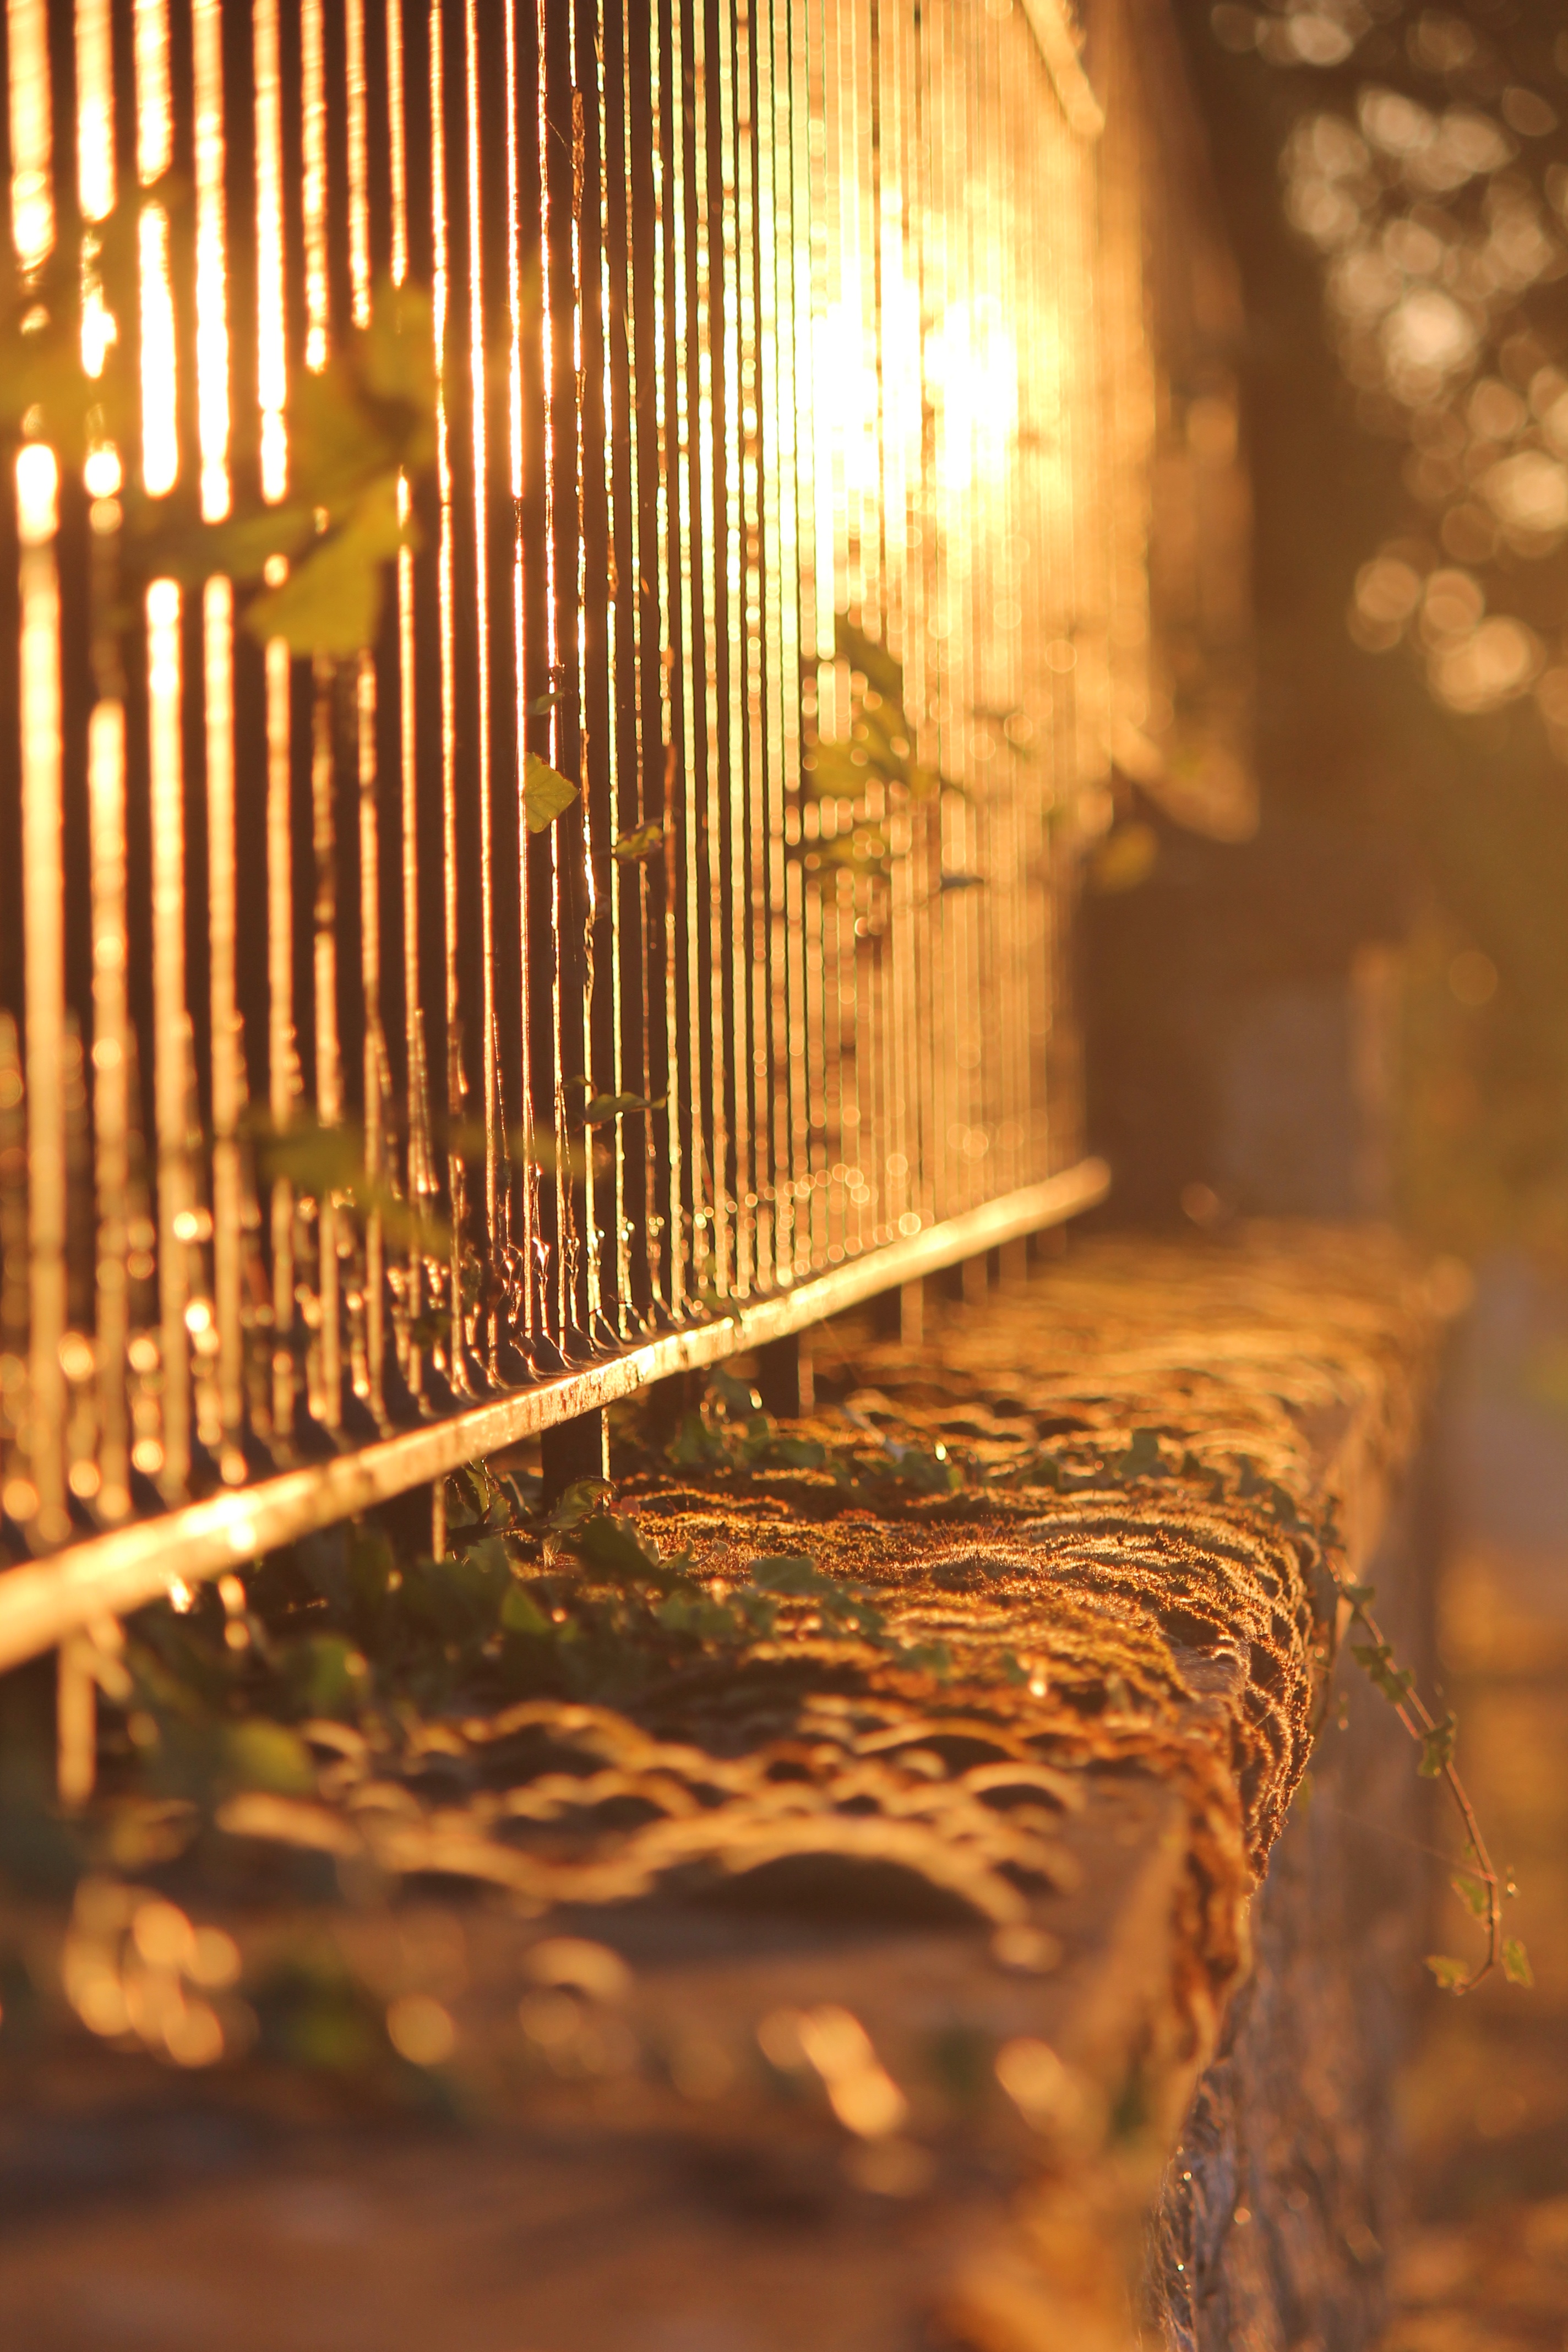
light, wood, night, sunlight, morning, leaf, evening, reflection, autumn, darkness, season, temple